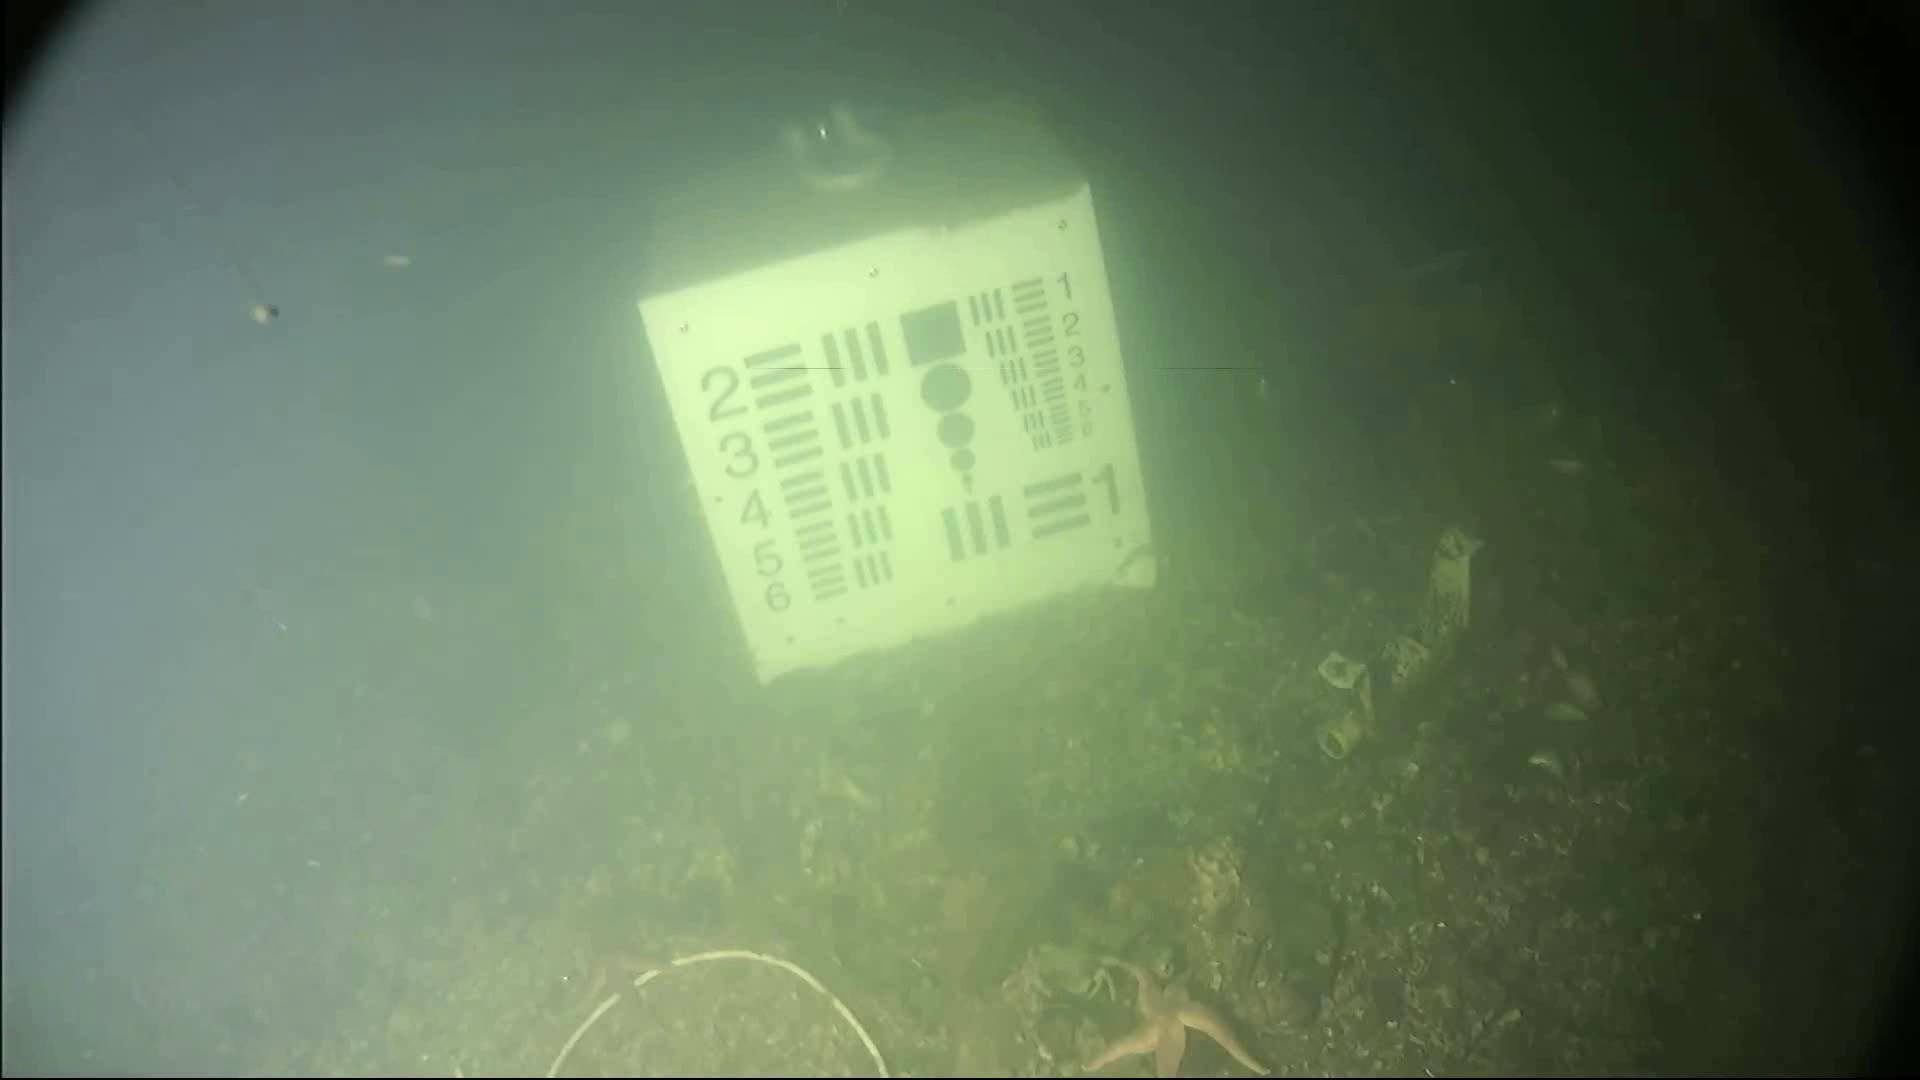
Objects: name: starfish
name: crab